Owensmouth Line

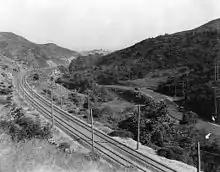
Cahuenga Pass in 1922 prior to freeway construction

To help promote sales of the land, General Moses Sherman's Los Angeles Pacific Railroad set off to build a streetcar line across the San Fernando Valley, to serve the three plotted new towns: Van Nuys (1911); Marion (now Reseda); and Owensmouth (now Canoga Park) (1912). At the time, streetcar lines were seen as a necessity to promote development. Alongside it across the Valley westward from Van Nuys was Sherman Way: the "$500,000 paved boulevard" with lush landscaping and no speed limit where one might get up to , a separate dirt road for farm wagons/equipment, and telegraph lines. Los Angeles Pacific Railroad later sold the line to the Pacific Electric. The line opened to Van Nuys on December 16, 1911, extending to Owensmouth on December 7 the following year.